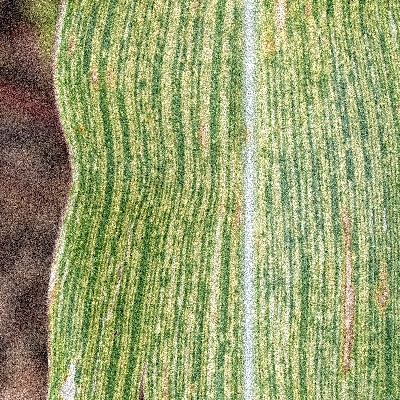
Label: Corn_(Maize)___Maize_Streak_Virus